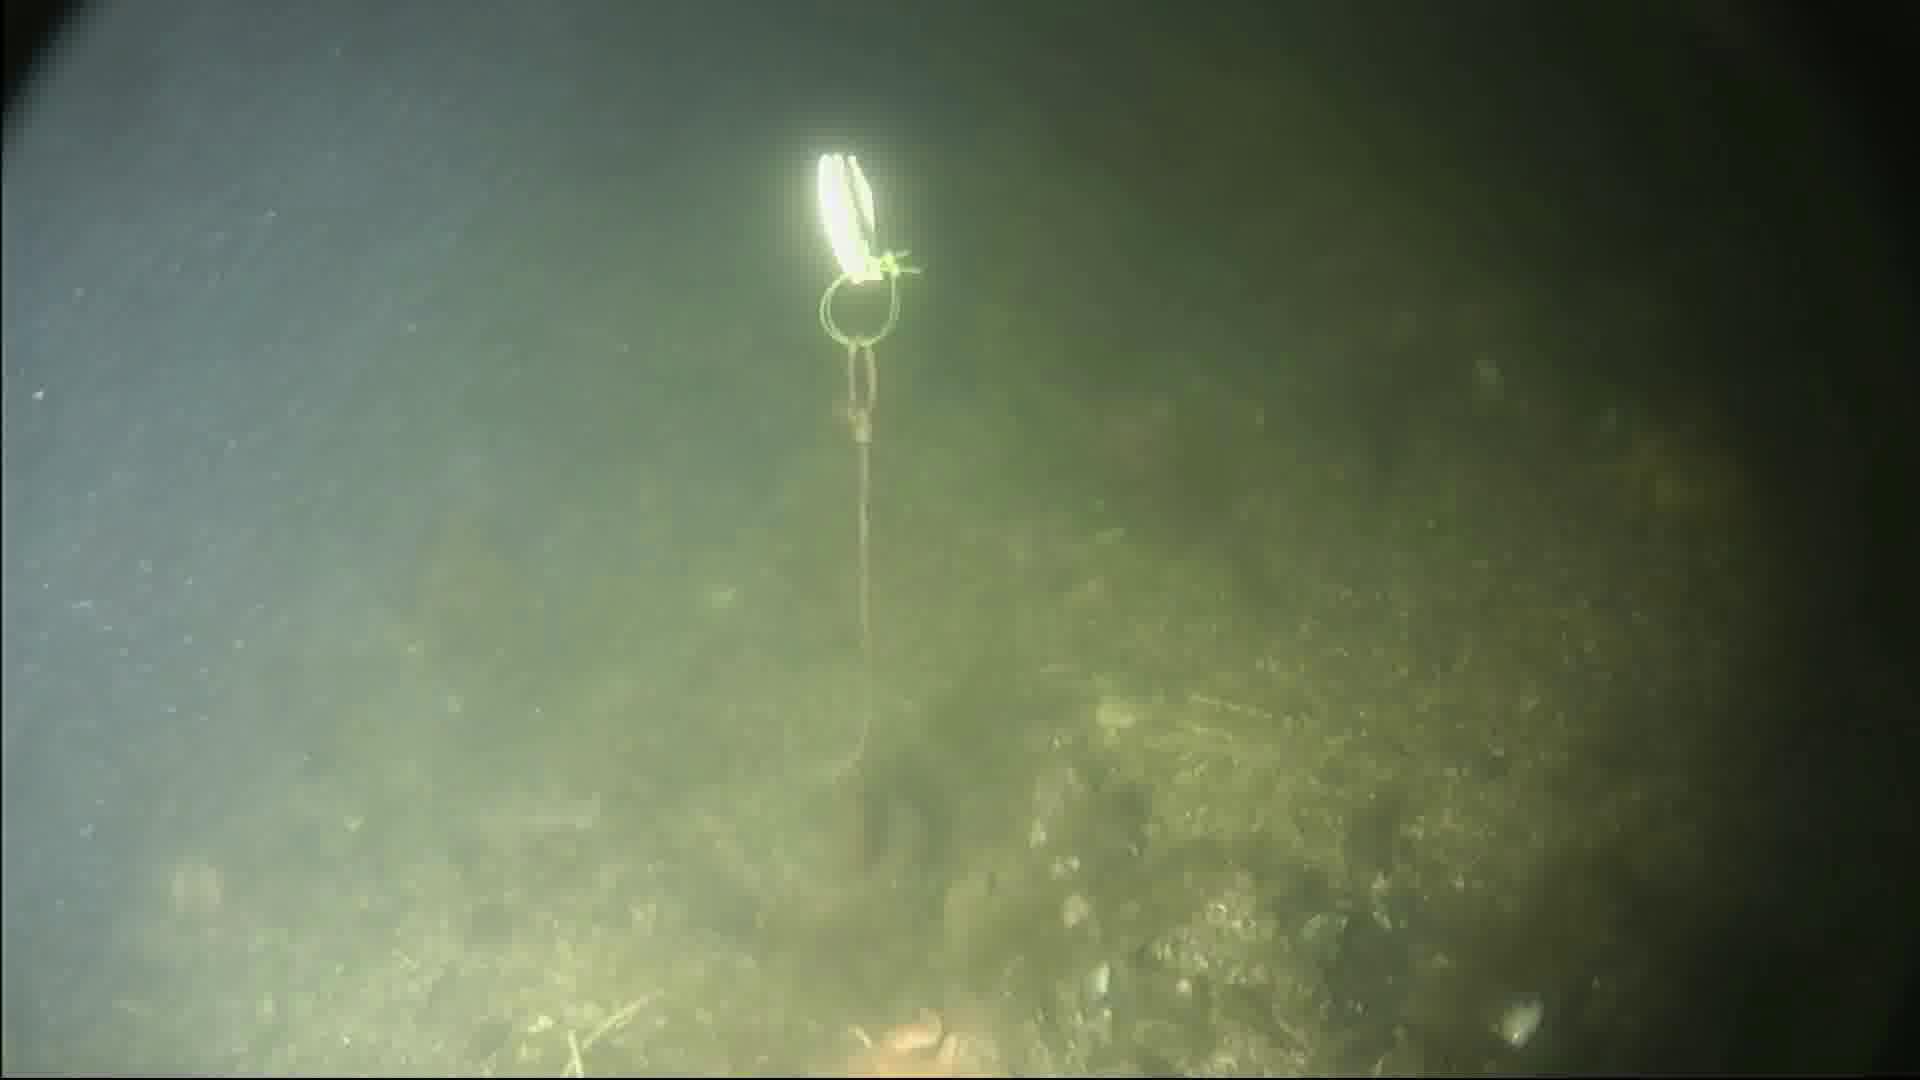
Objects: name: starfish
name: shrimp